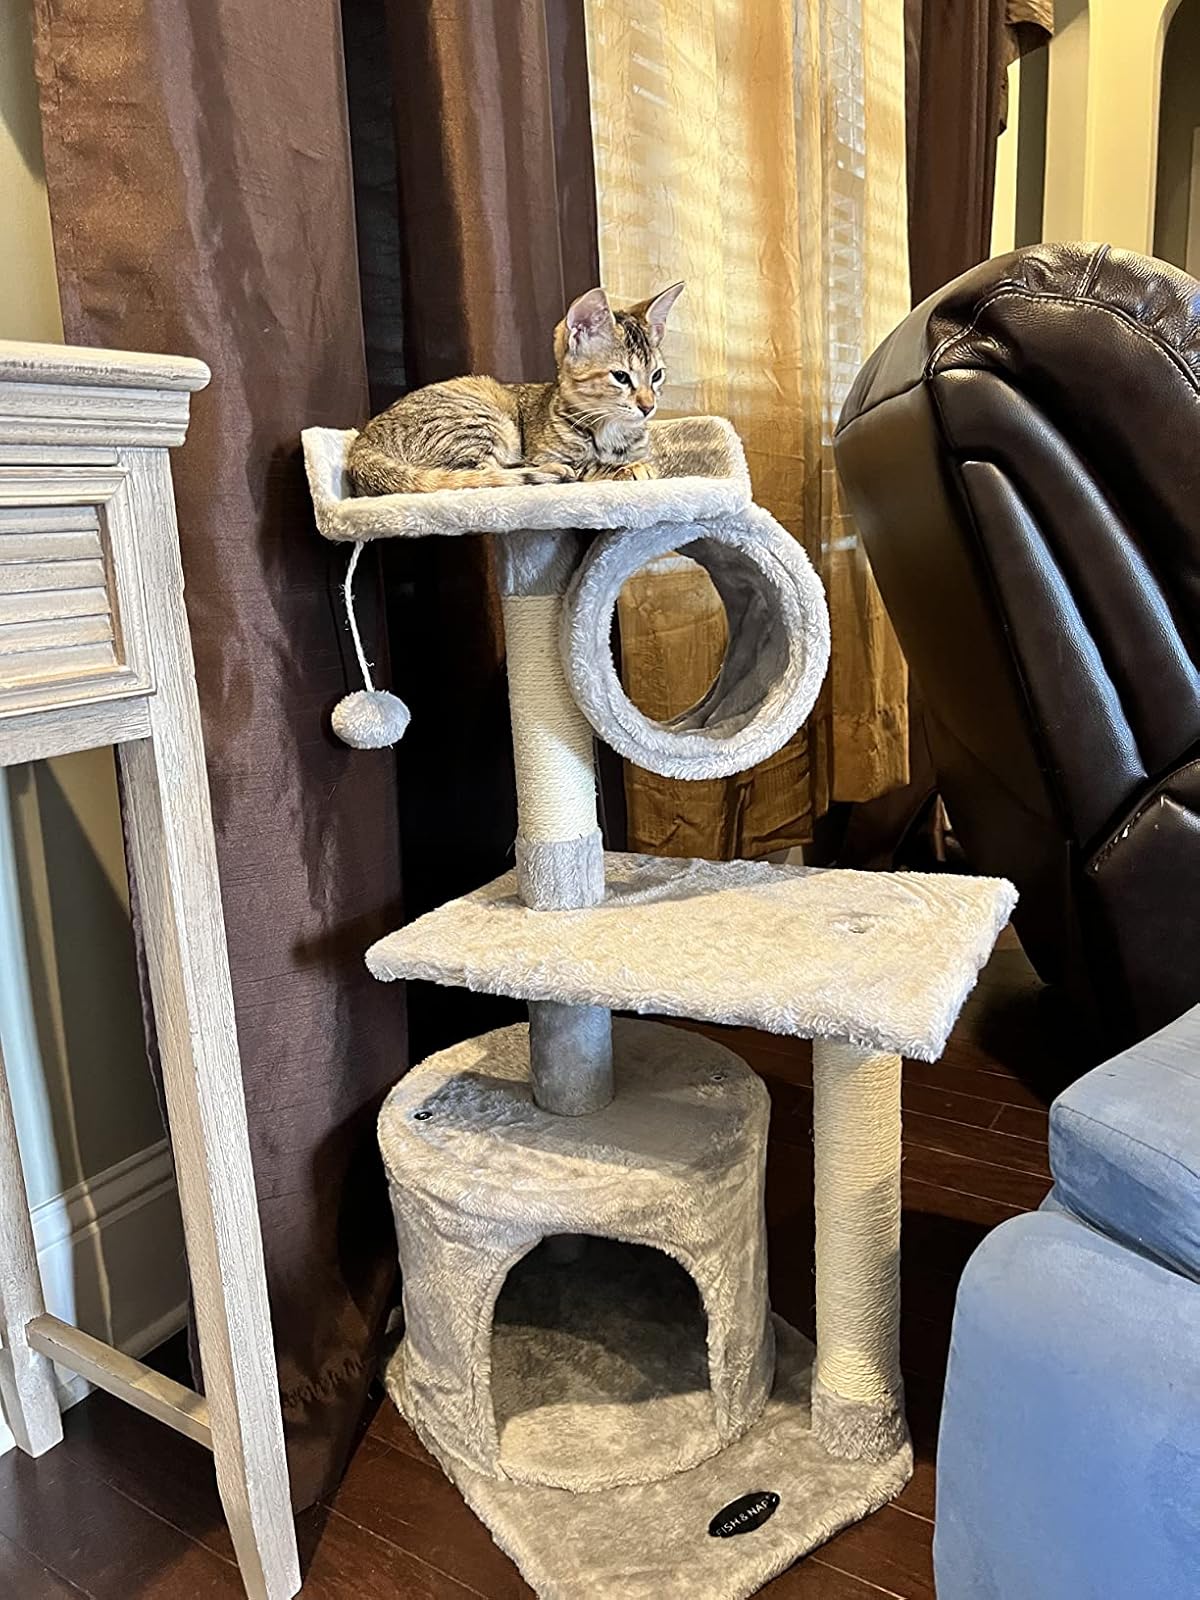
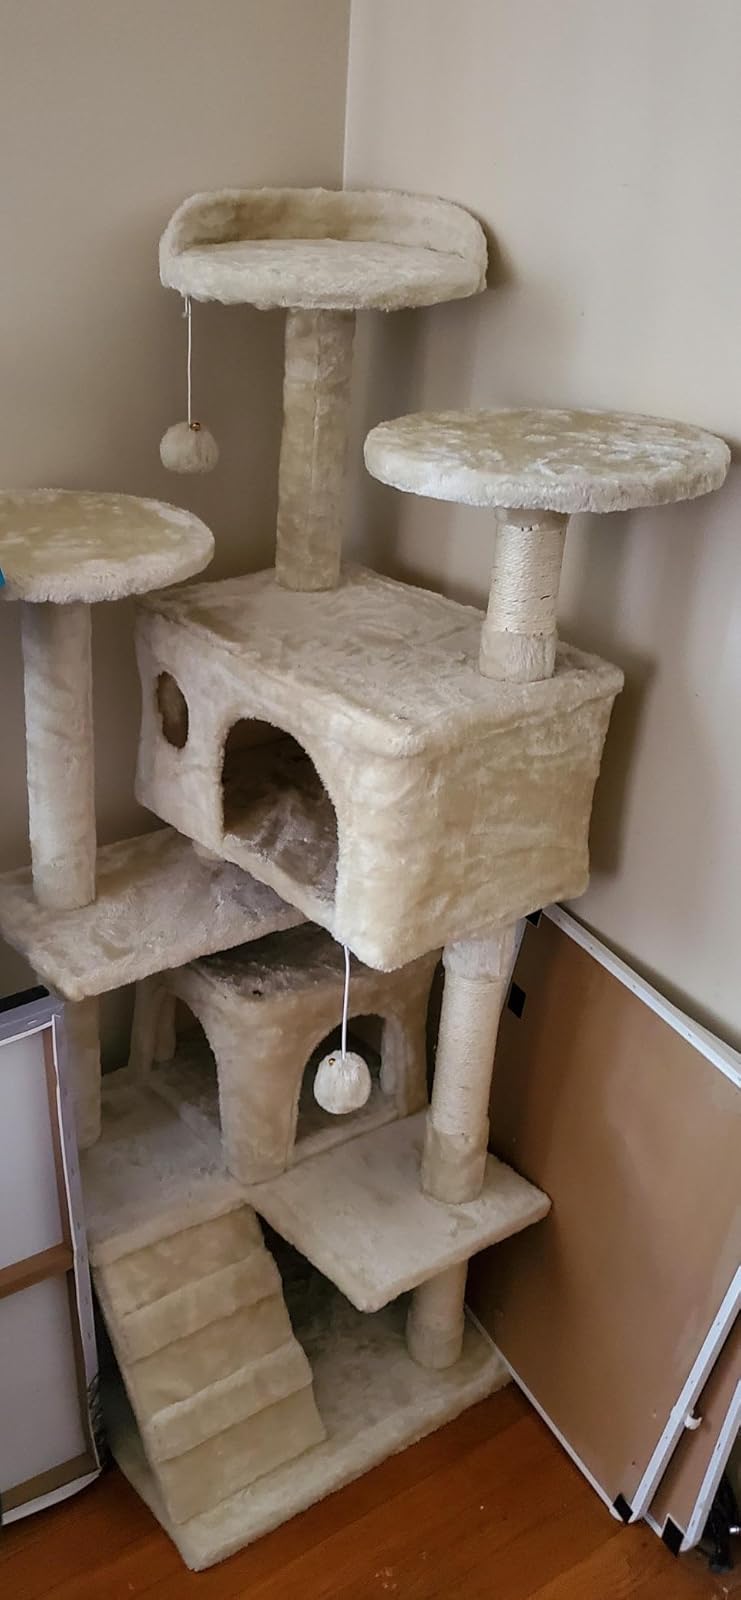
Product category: items_cat tree
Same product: no